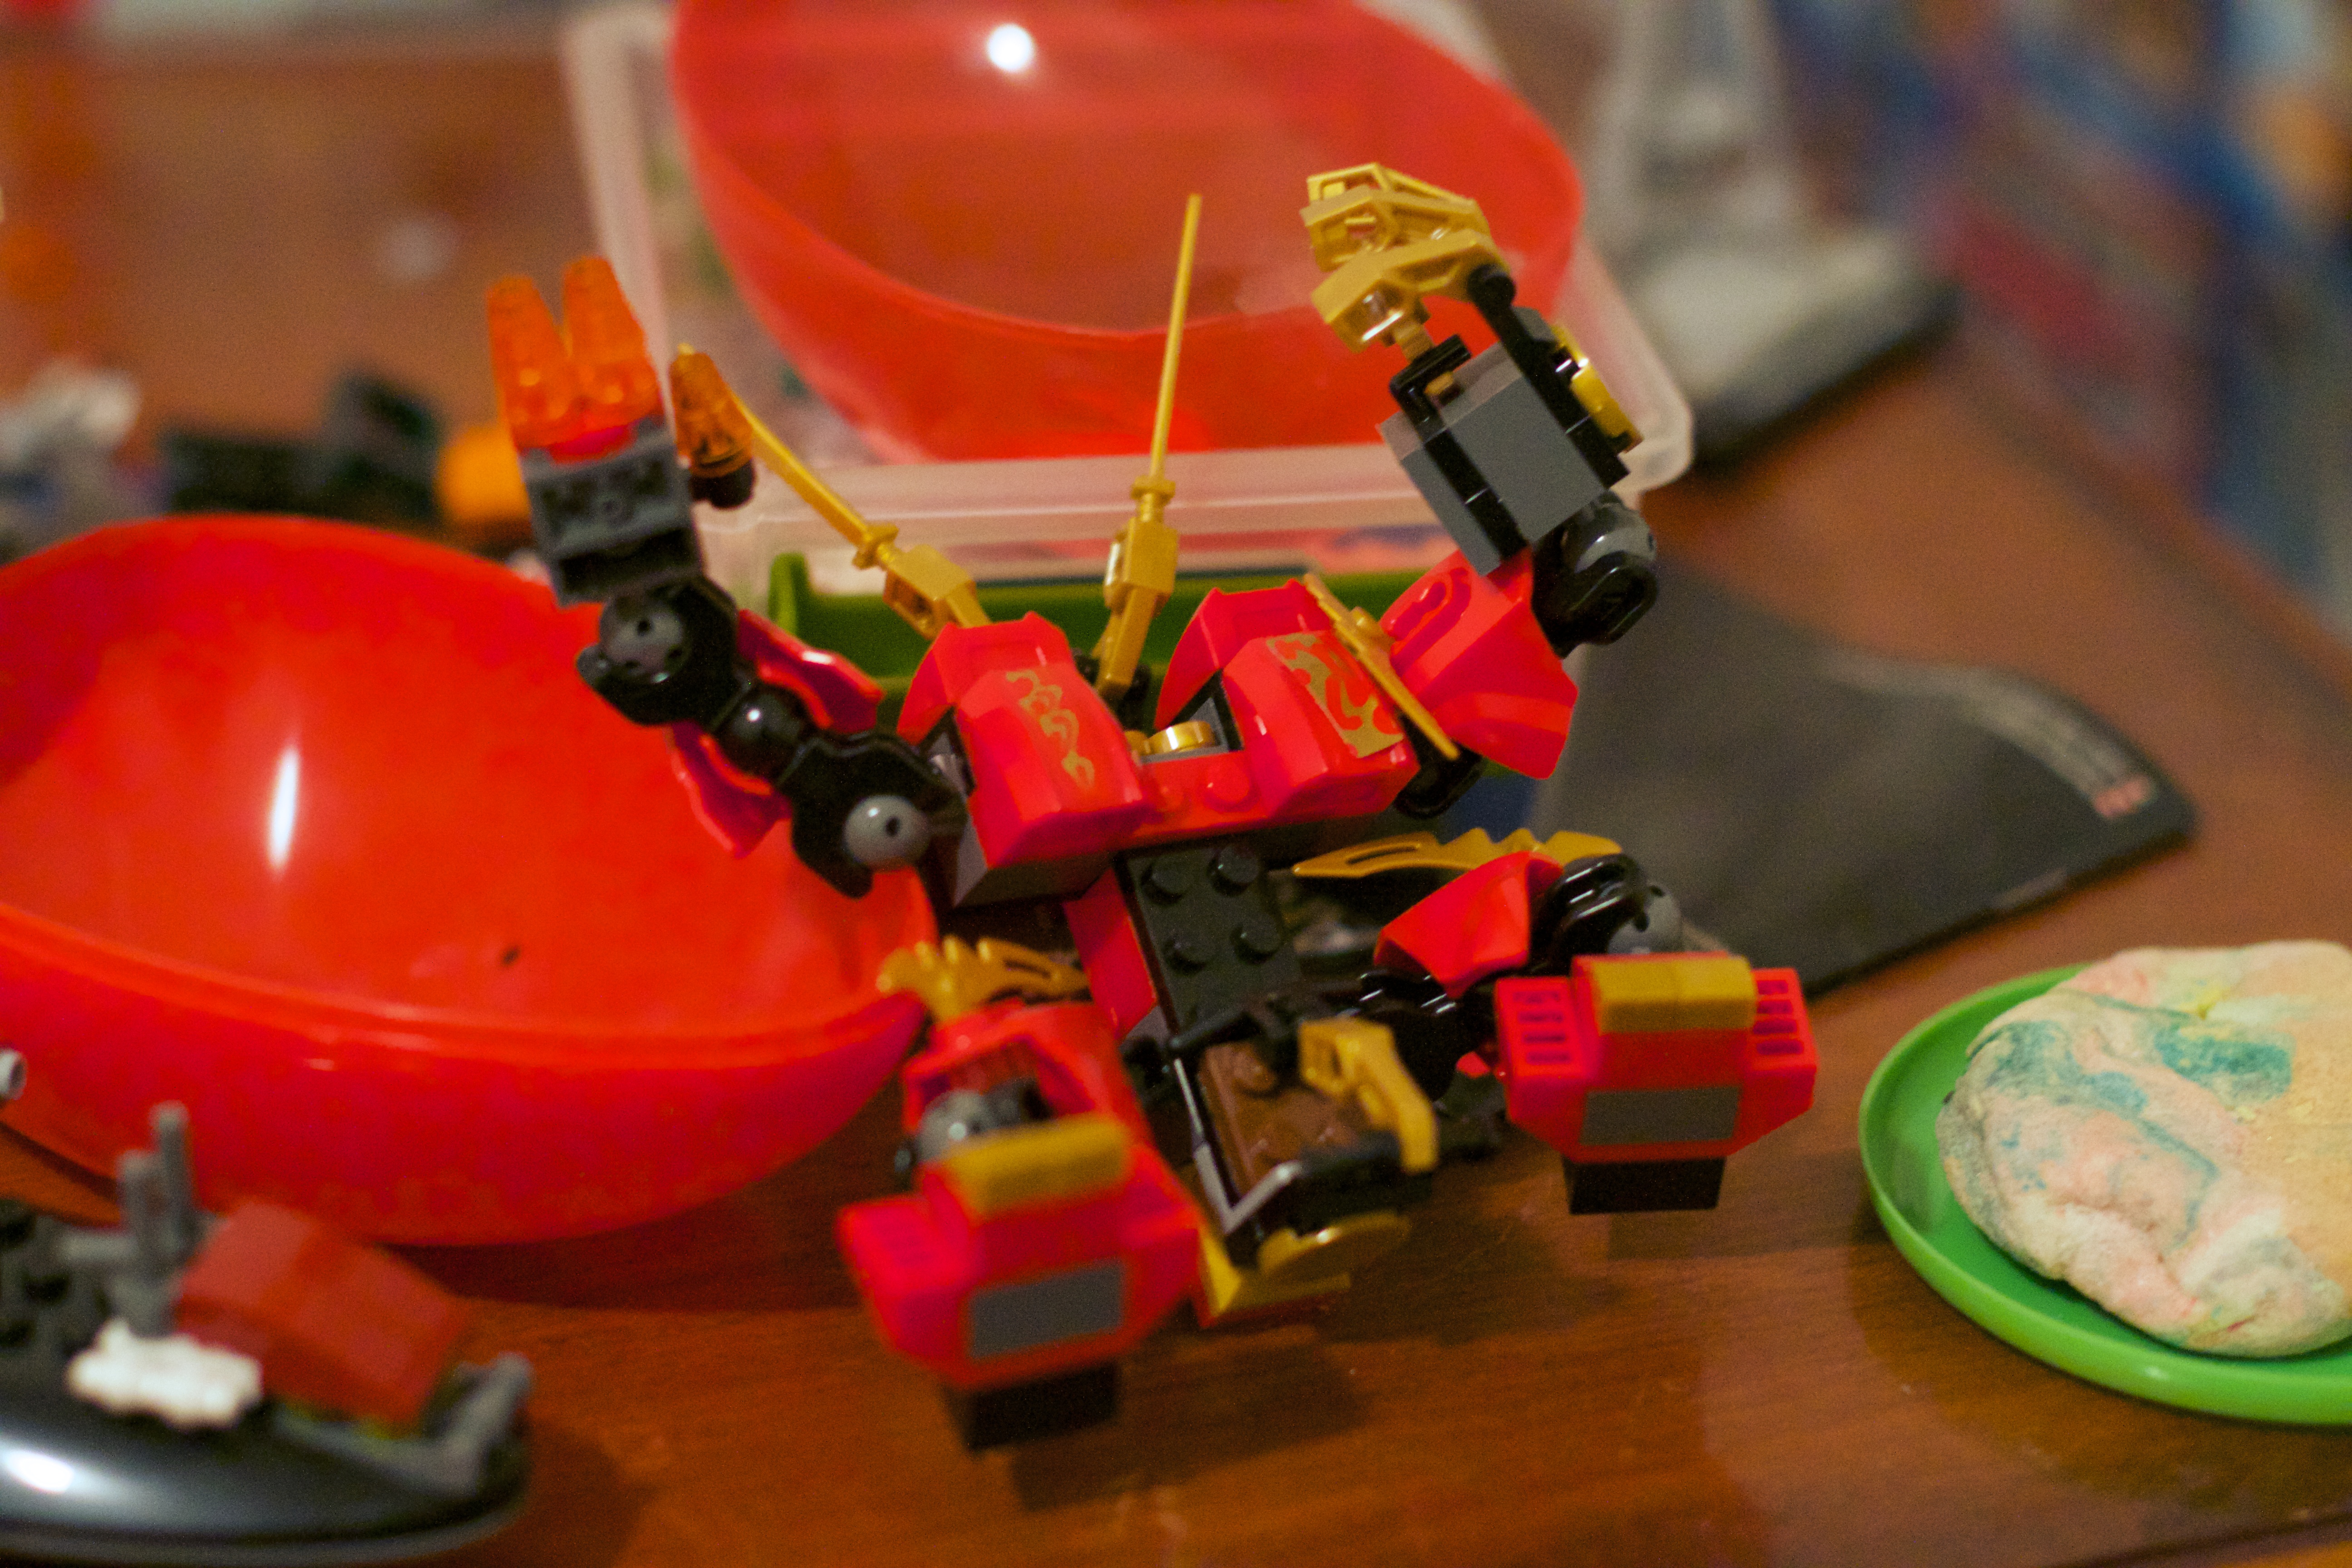
play, toy, lego